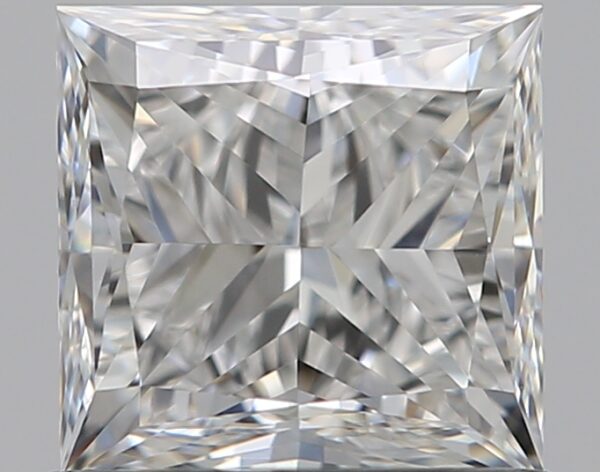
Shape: princess
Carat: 0.8
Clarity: VVS2
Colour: F
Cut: EX
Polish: EX
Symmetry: GD
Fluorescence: N
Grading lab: GIA
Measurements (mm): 4.96 x 4.86 x 3.54